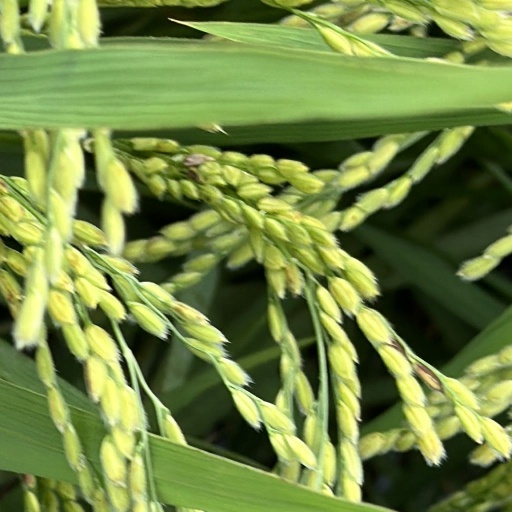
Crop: rice